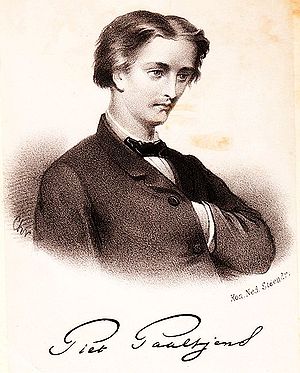
Piet Paaltjens
François Haverschmidt var en hollandsk forfatter kendt under pseudonymet Piet Paaltjens.